Renault Nervastella

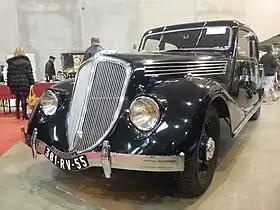
Renault Nervastella (ABM4)

The car originally appeared as a four-door "Berline" (saloon/sedan) or as a "Coupé de ville" (large two door luxury coupé). The range was extended a year later with the long wheel-base "six-light" limousine with an extra pair of side windows between the C-pillar and the rear doors and space for five or seven people.